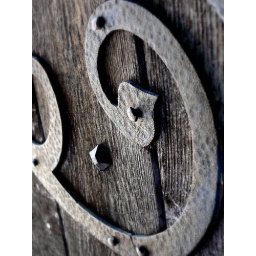
This is the design on a remote door at Boldt castle in NY